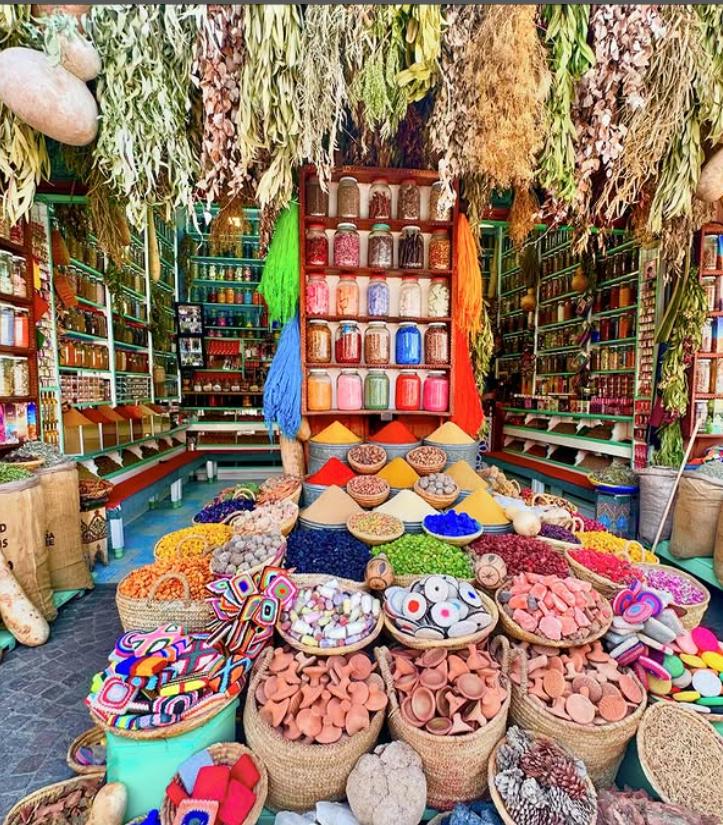
Sehemu hii ni duka ama sehemu ya kuuzia vifaa mbalimbali vya mapambo ya nyumbani na pia vya maankuli ambavo vinaonekana vya rangi tofauti tofauti na mapambo hayo pia yanaonekana ni mapambo ya kuvalia au kuwekwa katika sehemu tofauti za nyumba na pia eeh sehemu tofauti za kuvalia kwa mwili wa mwanadamu.